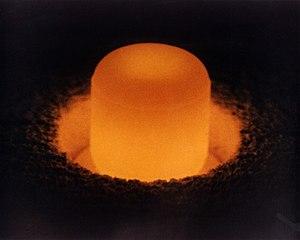
Le dioxyde de plutonium est un composé chimique de formule PuO₂. C'est une céramique réfractaire de couleur jaune à vert olive selon la taille de ses grains, sa température et son mode de fabrication. Il s'agit du principal composé du plutonium du point de vue des applications de ce métal.
Le plutonium 238, noté ²³⁸Pu, est l'isotope du plutonium dont le nombre de masse est égal à 238 : son noyau atomique compte 94 protons et 144 neutrons avec un spin 0+ pour une masse atomique de 238,0495599 g/mol. Il est caractérisé par un excès de masse de 46 158 688 ± 1 982 eV/c² et une énergie de liaison nucléaire de 1 801 274 921 ± 2 008 eV.